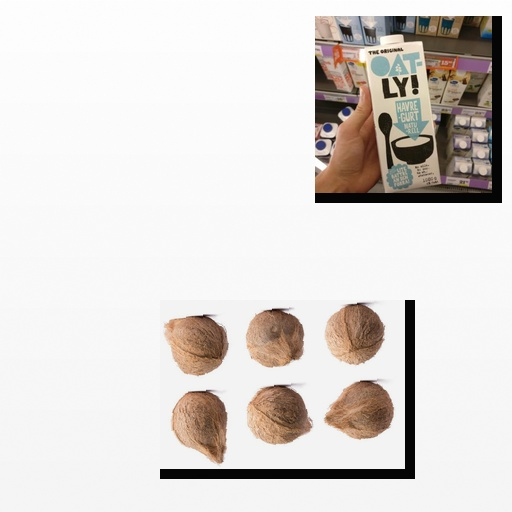
Food items: oat_yogurt, coconut